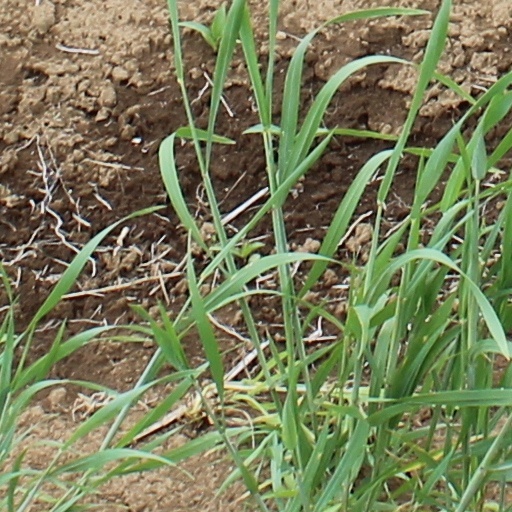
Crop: wheat